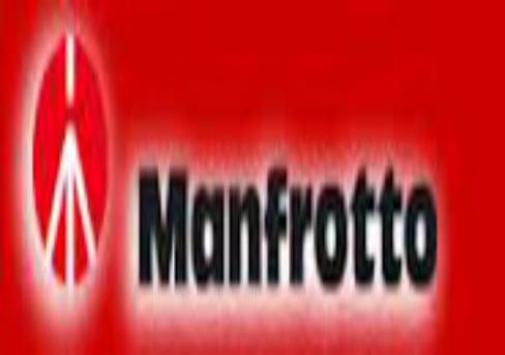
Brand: manfrotto
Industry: Electronic